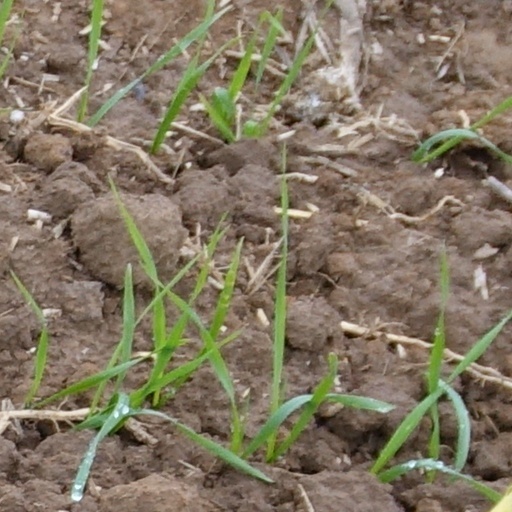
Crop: wheat